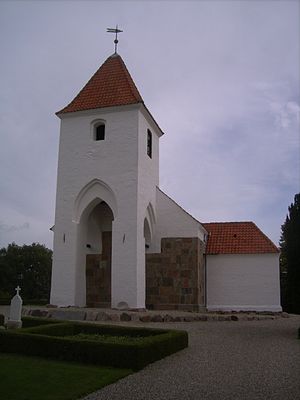
Voer Kirke (Norddjurs Kommune)
Voer Kirke ligger i Voer i Rougsø Herred på Norddjursland.